Walter Pater

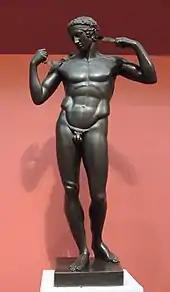
Copy of Polykleitos' 'Diadumenos', discussed by Pater in 'The Age of Athletic Prizemen' (1894)

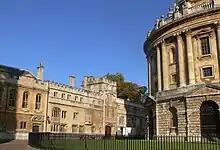
Brasenose College, Oxford (centre). Pater's rooms were on the upper floor above the oriel window, left.

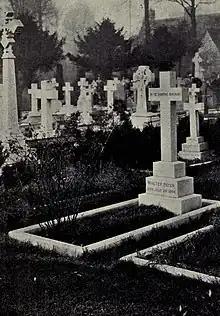
Pater's grave in Holywell Cemetery, Oxford (before 1907)

From 1885 to 1887, Pater published four new imaginary portraits in "Macmillan's Magazine", each a study of misfits, men born out of their time, who bring disaster upon themselves – 'A Prince of Court Painters' (1885) (on Watteau and Jean-Baptiste Pater), 'Sebastian van Storck' (March 1886) (17th-century Dutch society and painting, and the philosophy of Spinoza), 'Denys L'Auxerrois' (October 1886) (Dionysus and the medieval cathedral-builders), and 'Duke Carl of Rosenmold' (1887) (the German Enlightenment). These were collected in the volume "Imaginary Portraits" (1887). Here Pater's examination of the tensions between tradition and innovation, intellect and sensation, asceticism and aestheticism, social mores and amorality, becomes increasingly complex. Implied warnings against the pursuit of extremes in matters intellectual, aesthetic or sensual are unmistakable. The second portrait, 'Sebastian van Storck', a powerful critique of philosophical solipsism, has been described as Pater's most subtle psychological study.